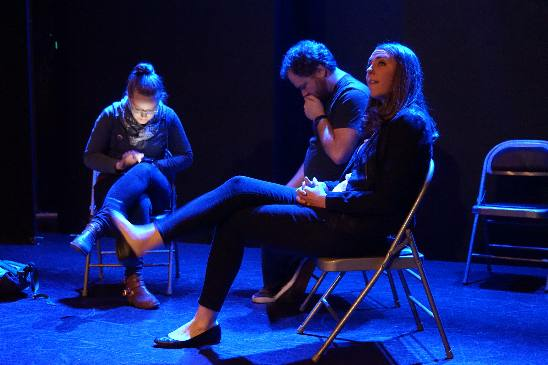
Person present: Yes